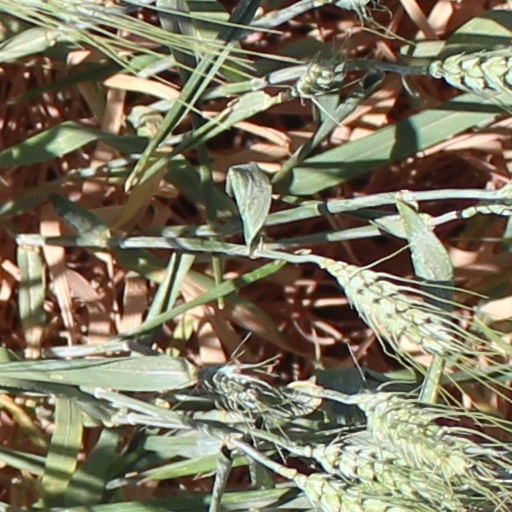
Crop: wheat